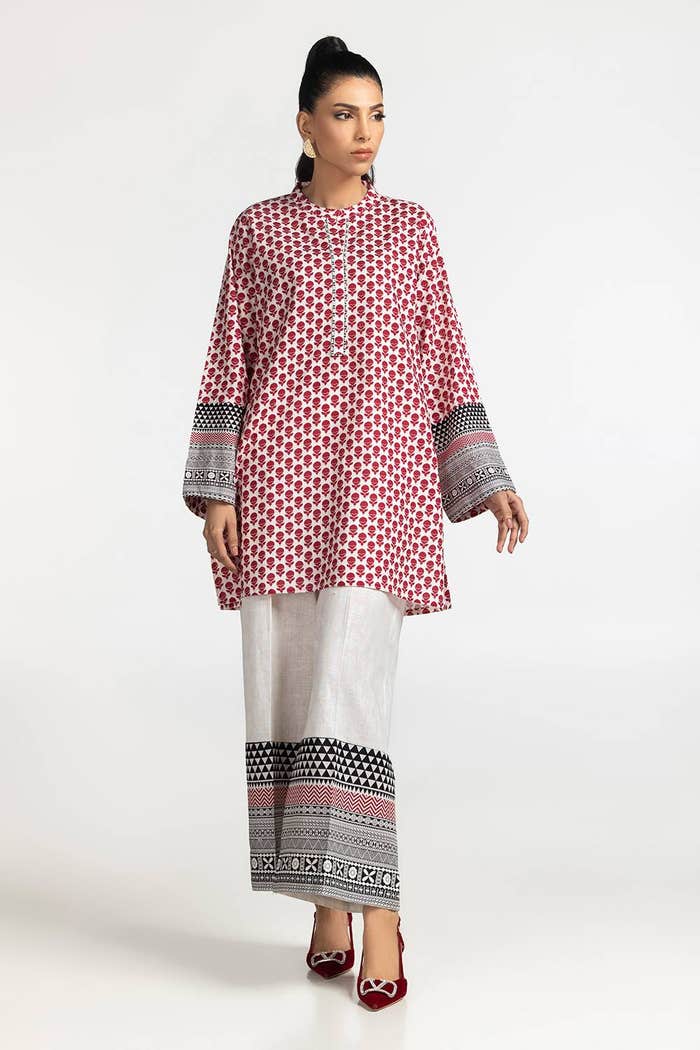
red multi kurta